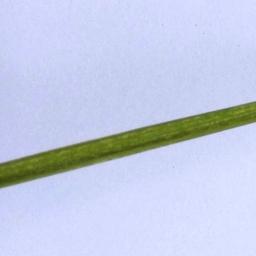
Label: Rice___Healthy